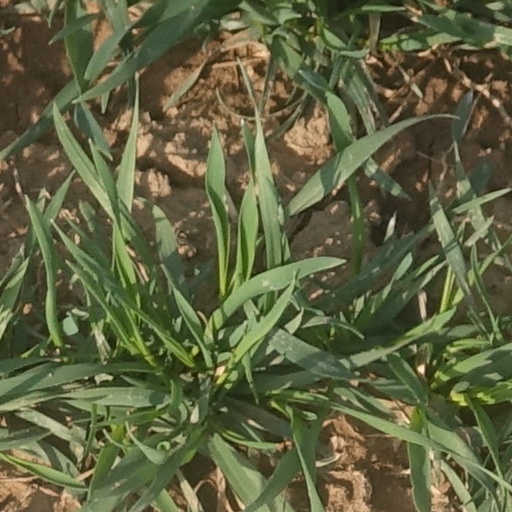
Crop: wheat